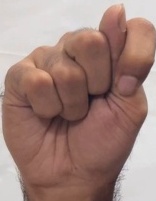
ASL sign: T